Widow Haviland's Tavern

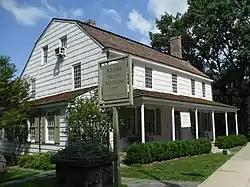
Widow Haviland's Tavern, July 2010

Widow Haviland's Tavern, also known as Square House Museum, is a historic inn and tavern building located at Rye, Westchester County, New York. It is a frame, gambrel roofed building with portions believed to date to the early 18th century, about 1730. It opened as a tavern about 1760. John Adams (1774), George Washington (1789), and General Lafayette (1824) are among the well known customers. It ceased use as a public house about 1830, then was a private residence until 1903, after which it became the municipal hall. It has been used since 1964 as a local history museum.